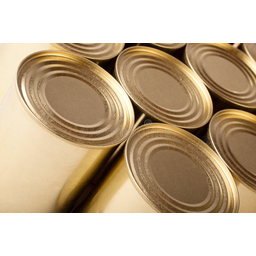
Label: metal